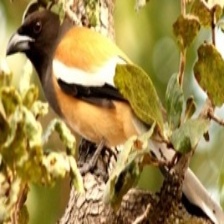
Species: RUFOUS TREPE
Scientific name: DENDROCITTA VAGABUNDA